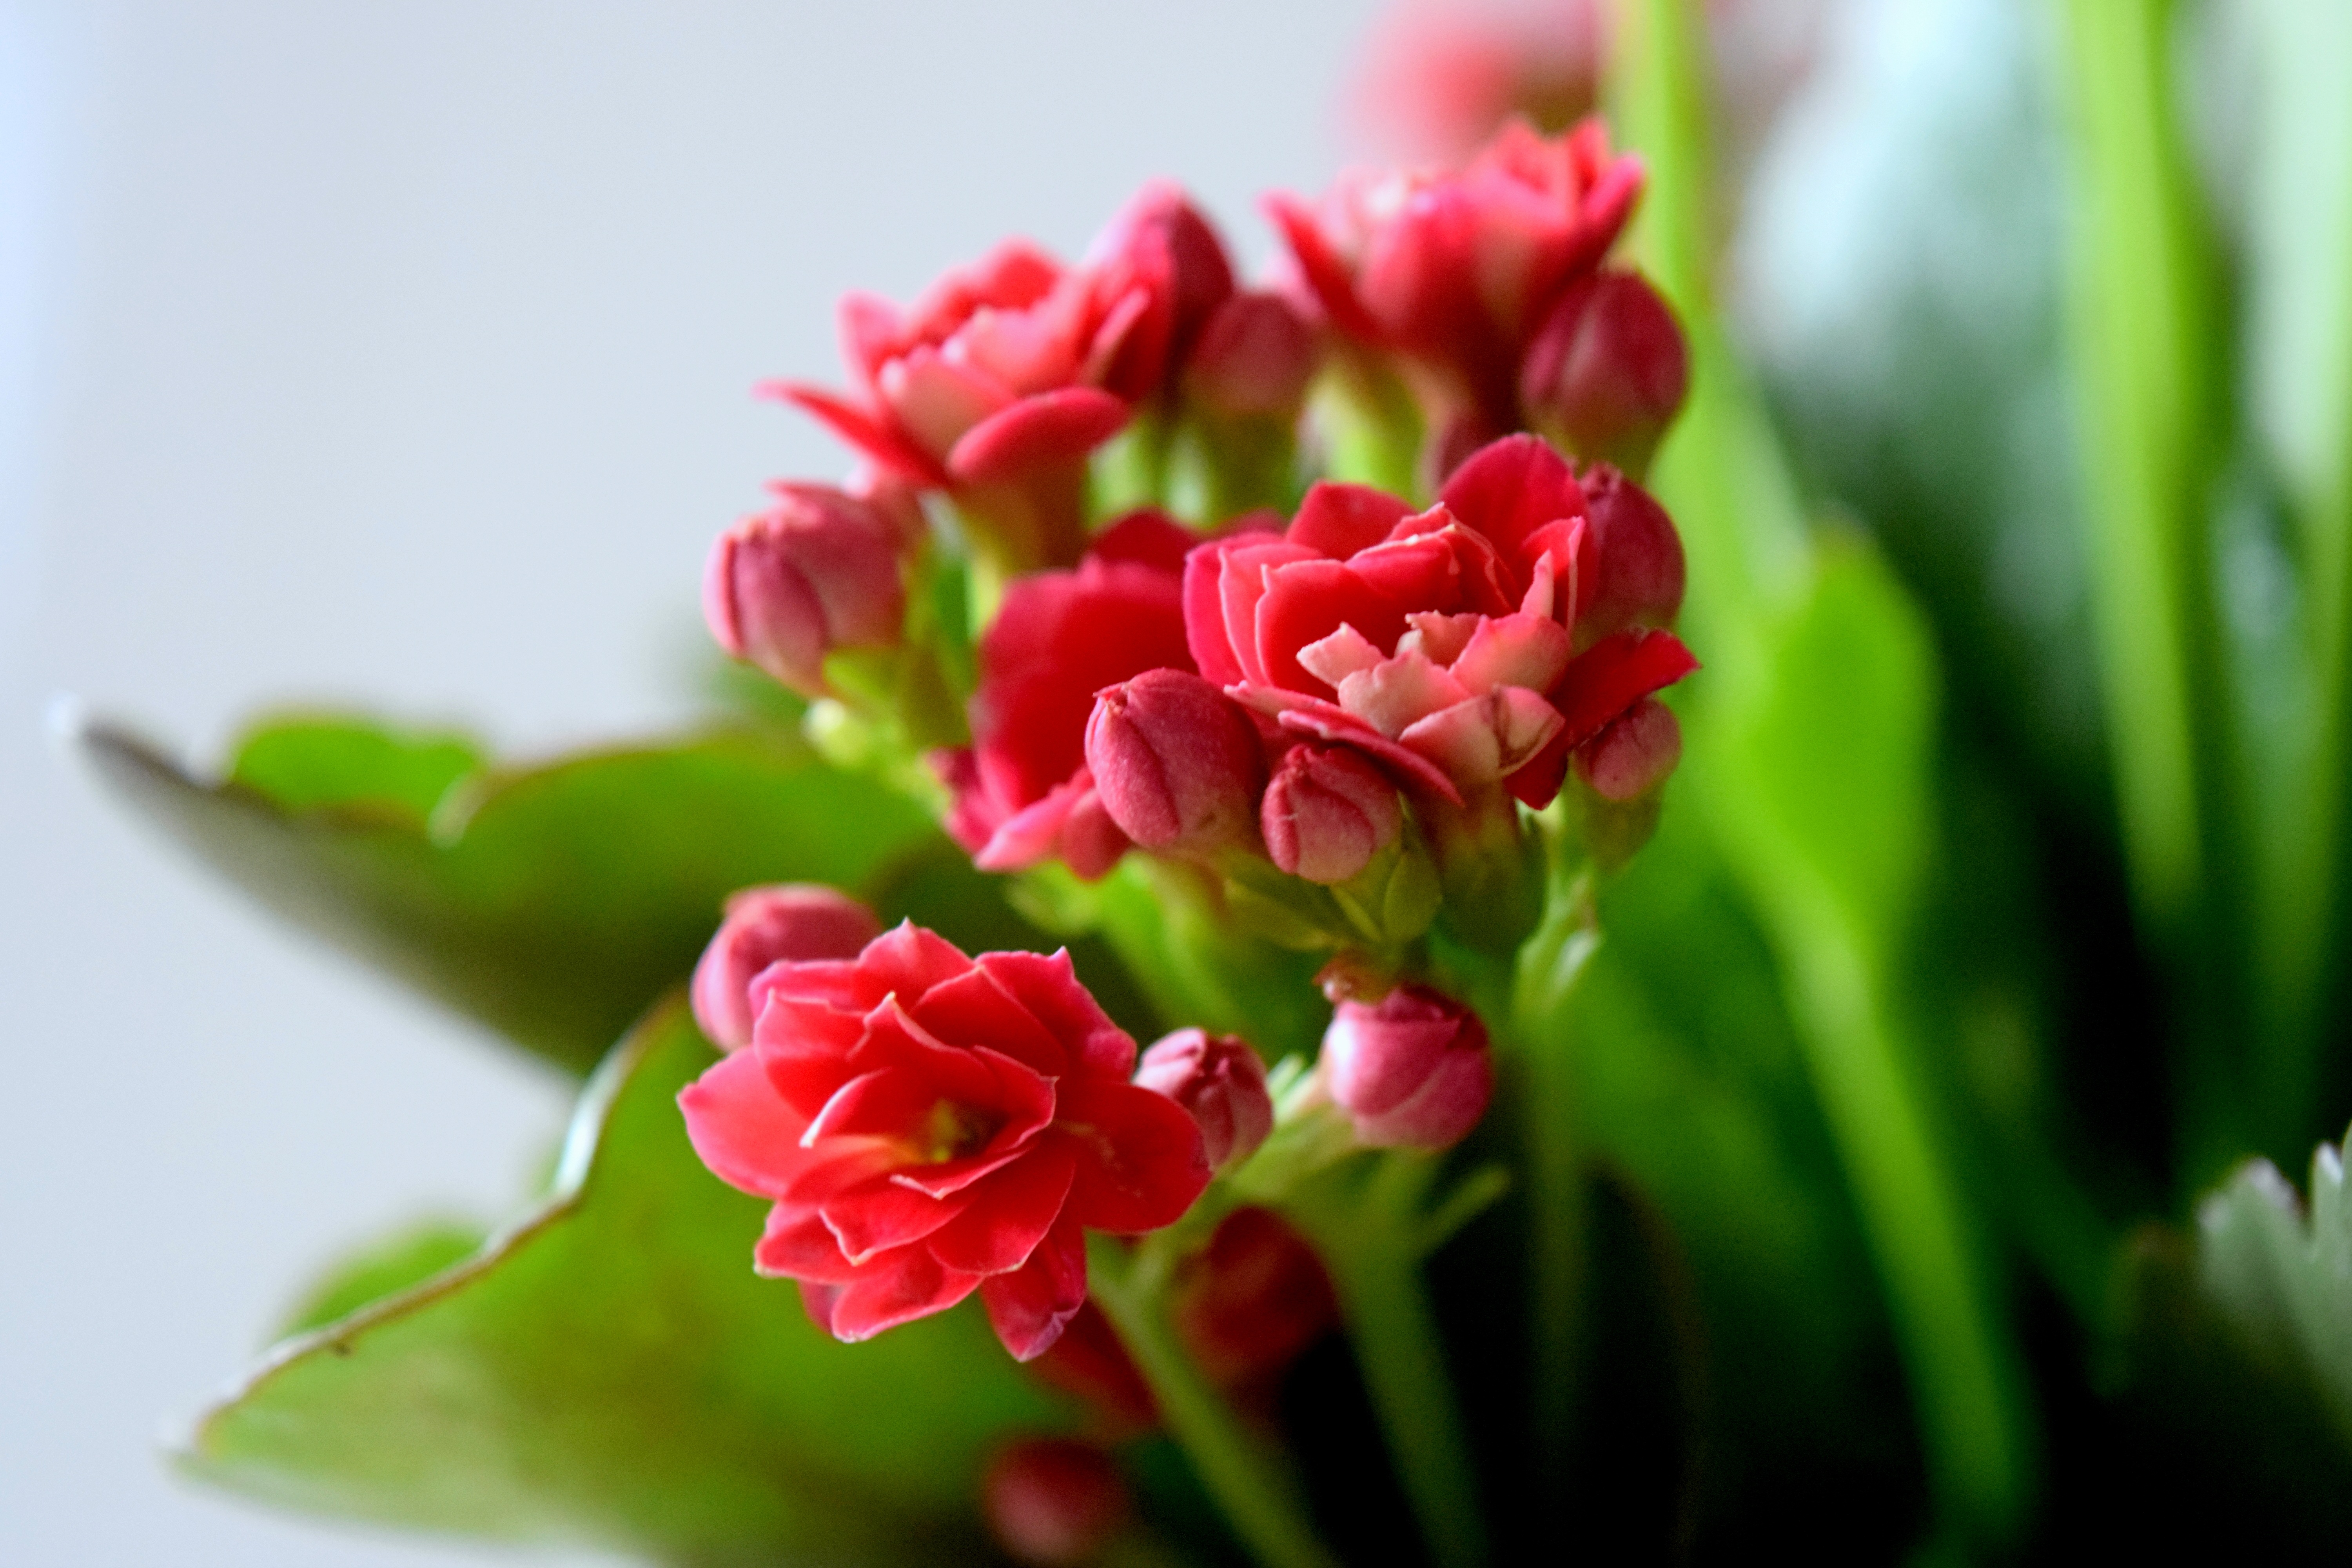
nature, blossom, bokeh, plant, wine, flower, petal, vase, decoration, spring, green, red, tropical, natural, romantic, botany, garden, flora, flowers, arrangement, green plant, colorful flowers, red flower, leaves, beautiful, hibiscus, floristry, macro photography, tropical flower, flowering plant, red petals, native flower, flower of the field, botanist, land plant